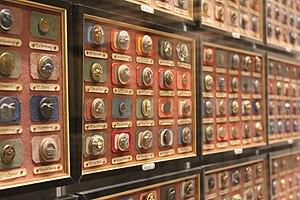
Collection de boutons
Le château-musée de Gien, abrite le musée « Chasse histoire et nature en Val-de-Loire » situé à Gien dans le département français du Loiret en région Centre-Val de Loire.